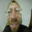
Label: man